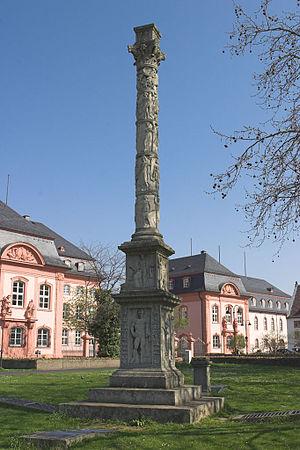
La Grande colonne de Jupiter , un pilier et monument civil érigé à Mogontiacum (l'actuelle Mayence) dans la seconde moitié du Ier siècle, en l'honneur du dieu romain Jupiter. Reproduction devant le Deutschhaus, Mayence Italiano: La Colonna di Giove è un monumento innalzato a Magonza per celebrare la divinità dei fulmini e dei tuoni Giove. Replica anteriore a la Deutschhaus (Palazzo dei cavalieri Teutonici), Magonza.
Le site archéologique de Vienne-en-Val est un ensemble de vestiges antiques et médiévaux situé sur le territoire de la commune de Vienne-en-Val, dans le sud du département du Loiret en région Centre-Val de Loire.
La Grande colonne de Jupiter est un pilier et monument civil érigé à Mogontiacum dans la seconde moitié du Iᵉʳ siècle, en l'honneur du dieu romain Jupiter. Elle est le plus ancien, le plus fastueux et le plus grand pilier de Jupiter connu dans l'espace germanophone.
Le Musée régional de Mayence conserve une importante collection d'objets de la période romaine de Mayence, ainsi que des peintures et sculptures jusqu'à nos jours. Il abrite la plus importante collection d'art du Land de Rhénanie-Palatinat.
L’histoire de la ville de Mayence, fondée par les Romains, constitue un héritage de plus de deux millénaires.